Billie Dove

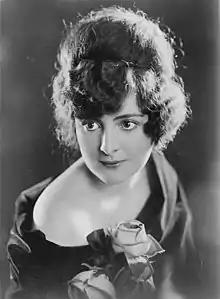
Dove in 1920

Lillian Bohny (born Bertha Eugenie Bohny; May 14, 1903 – December 31, 1997), known professionally as Billie Dove, was an American actress.